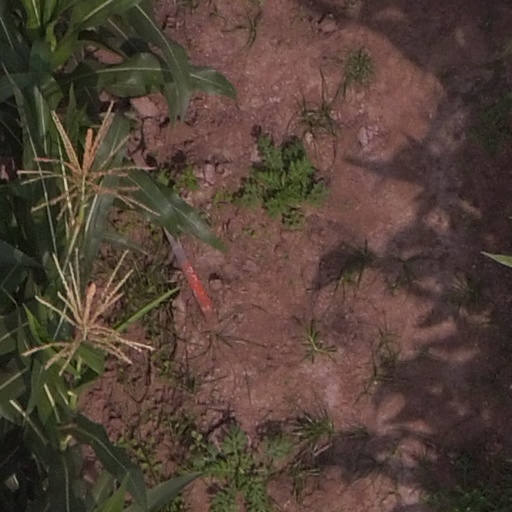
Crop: maize; corn